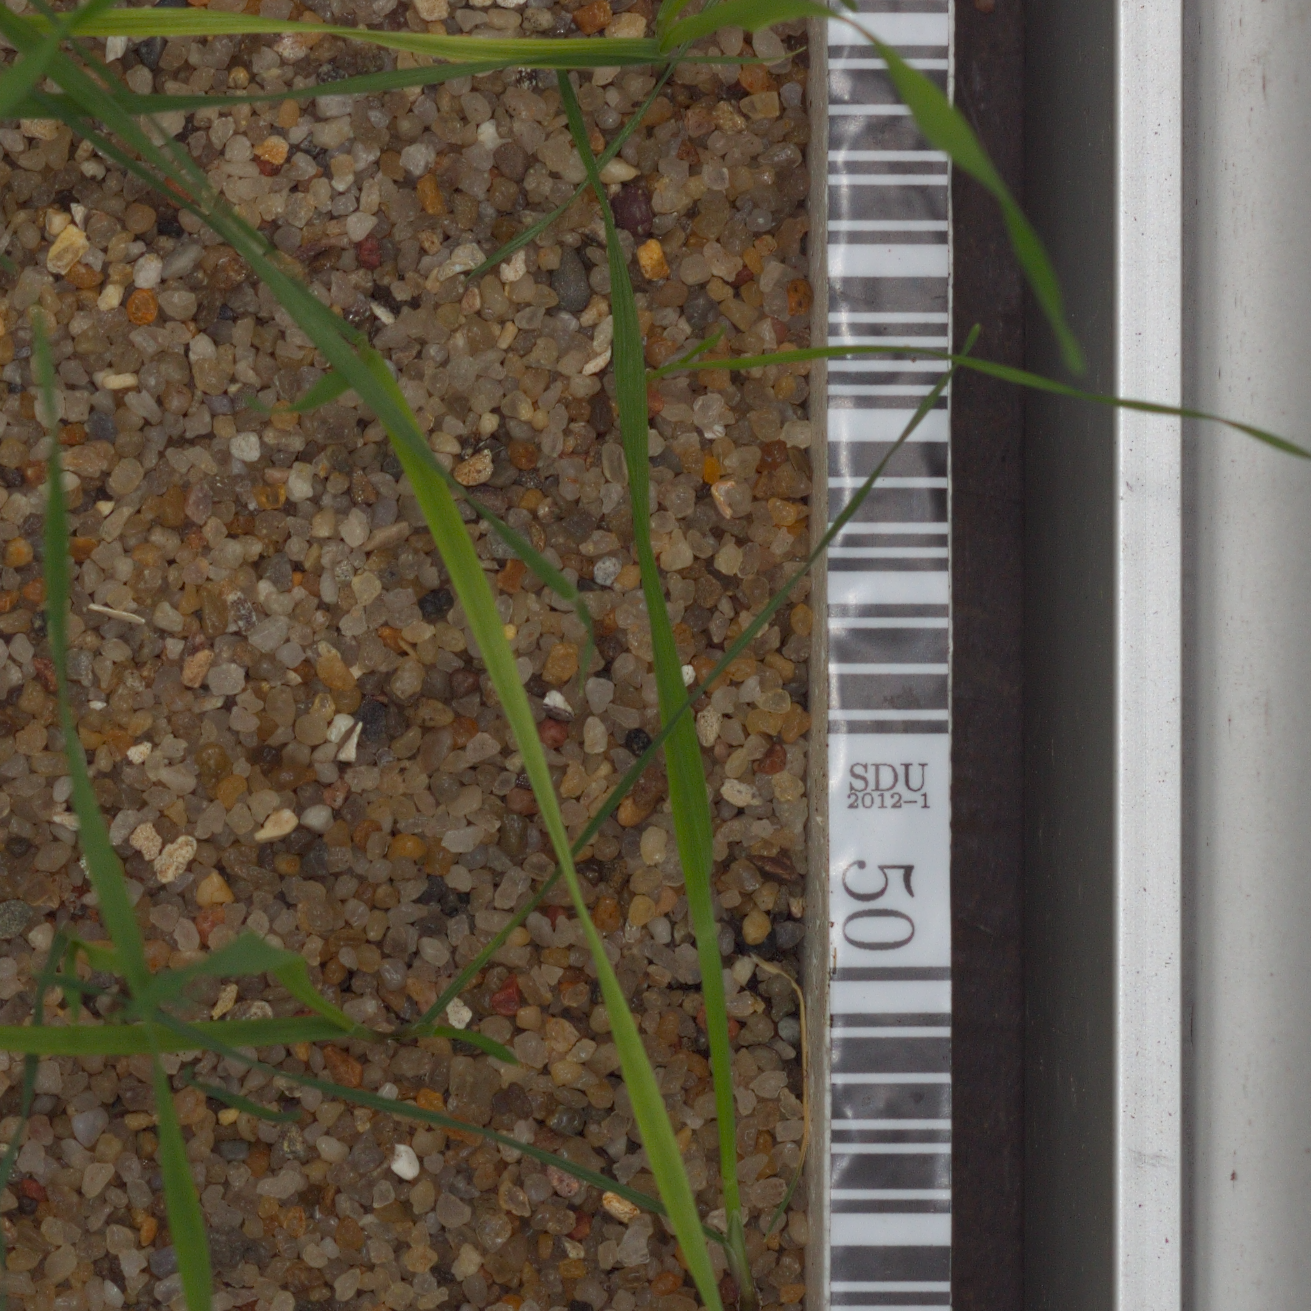
Label: black_grass